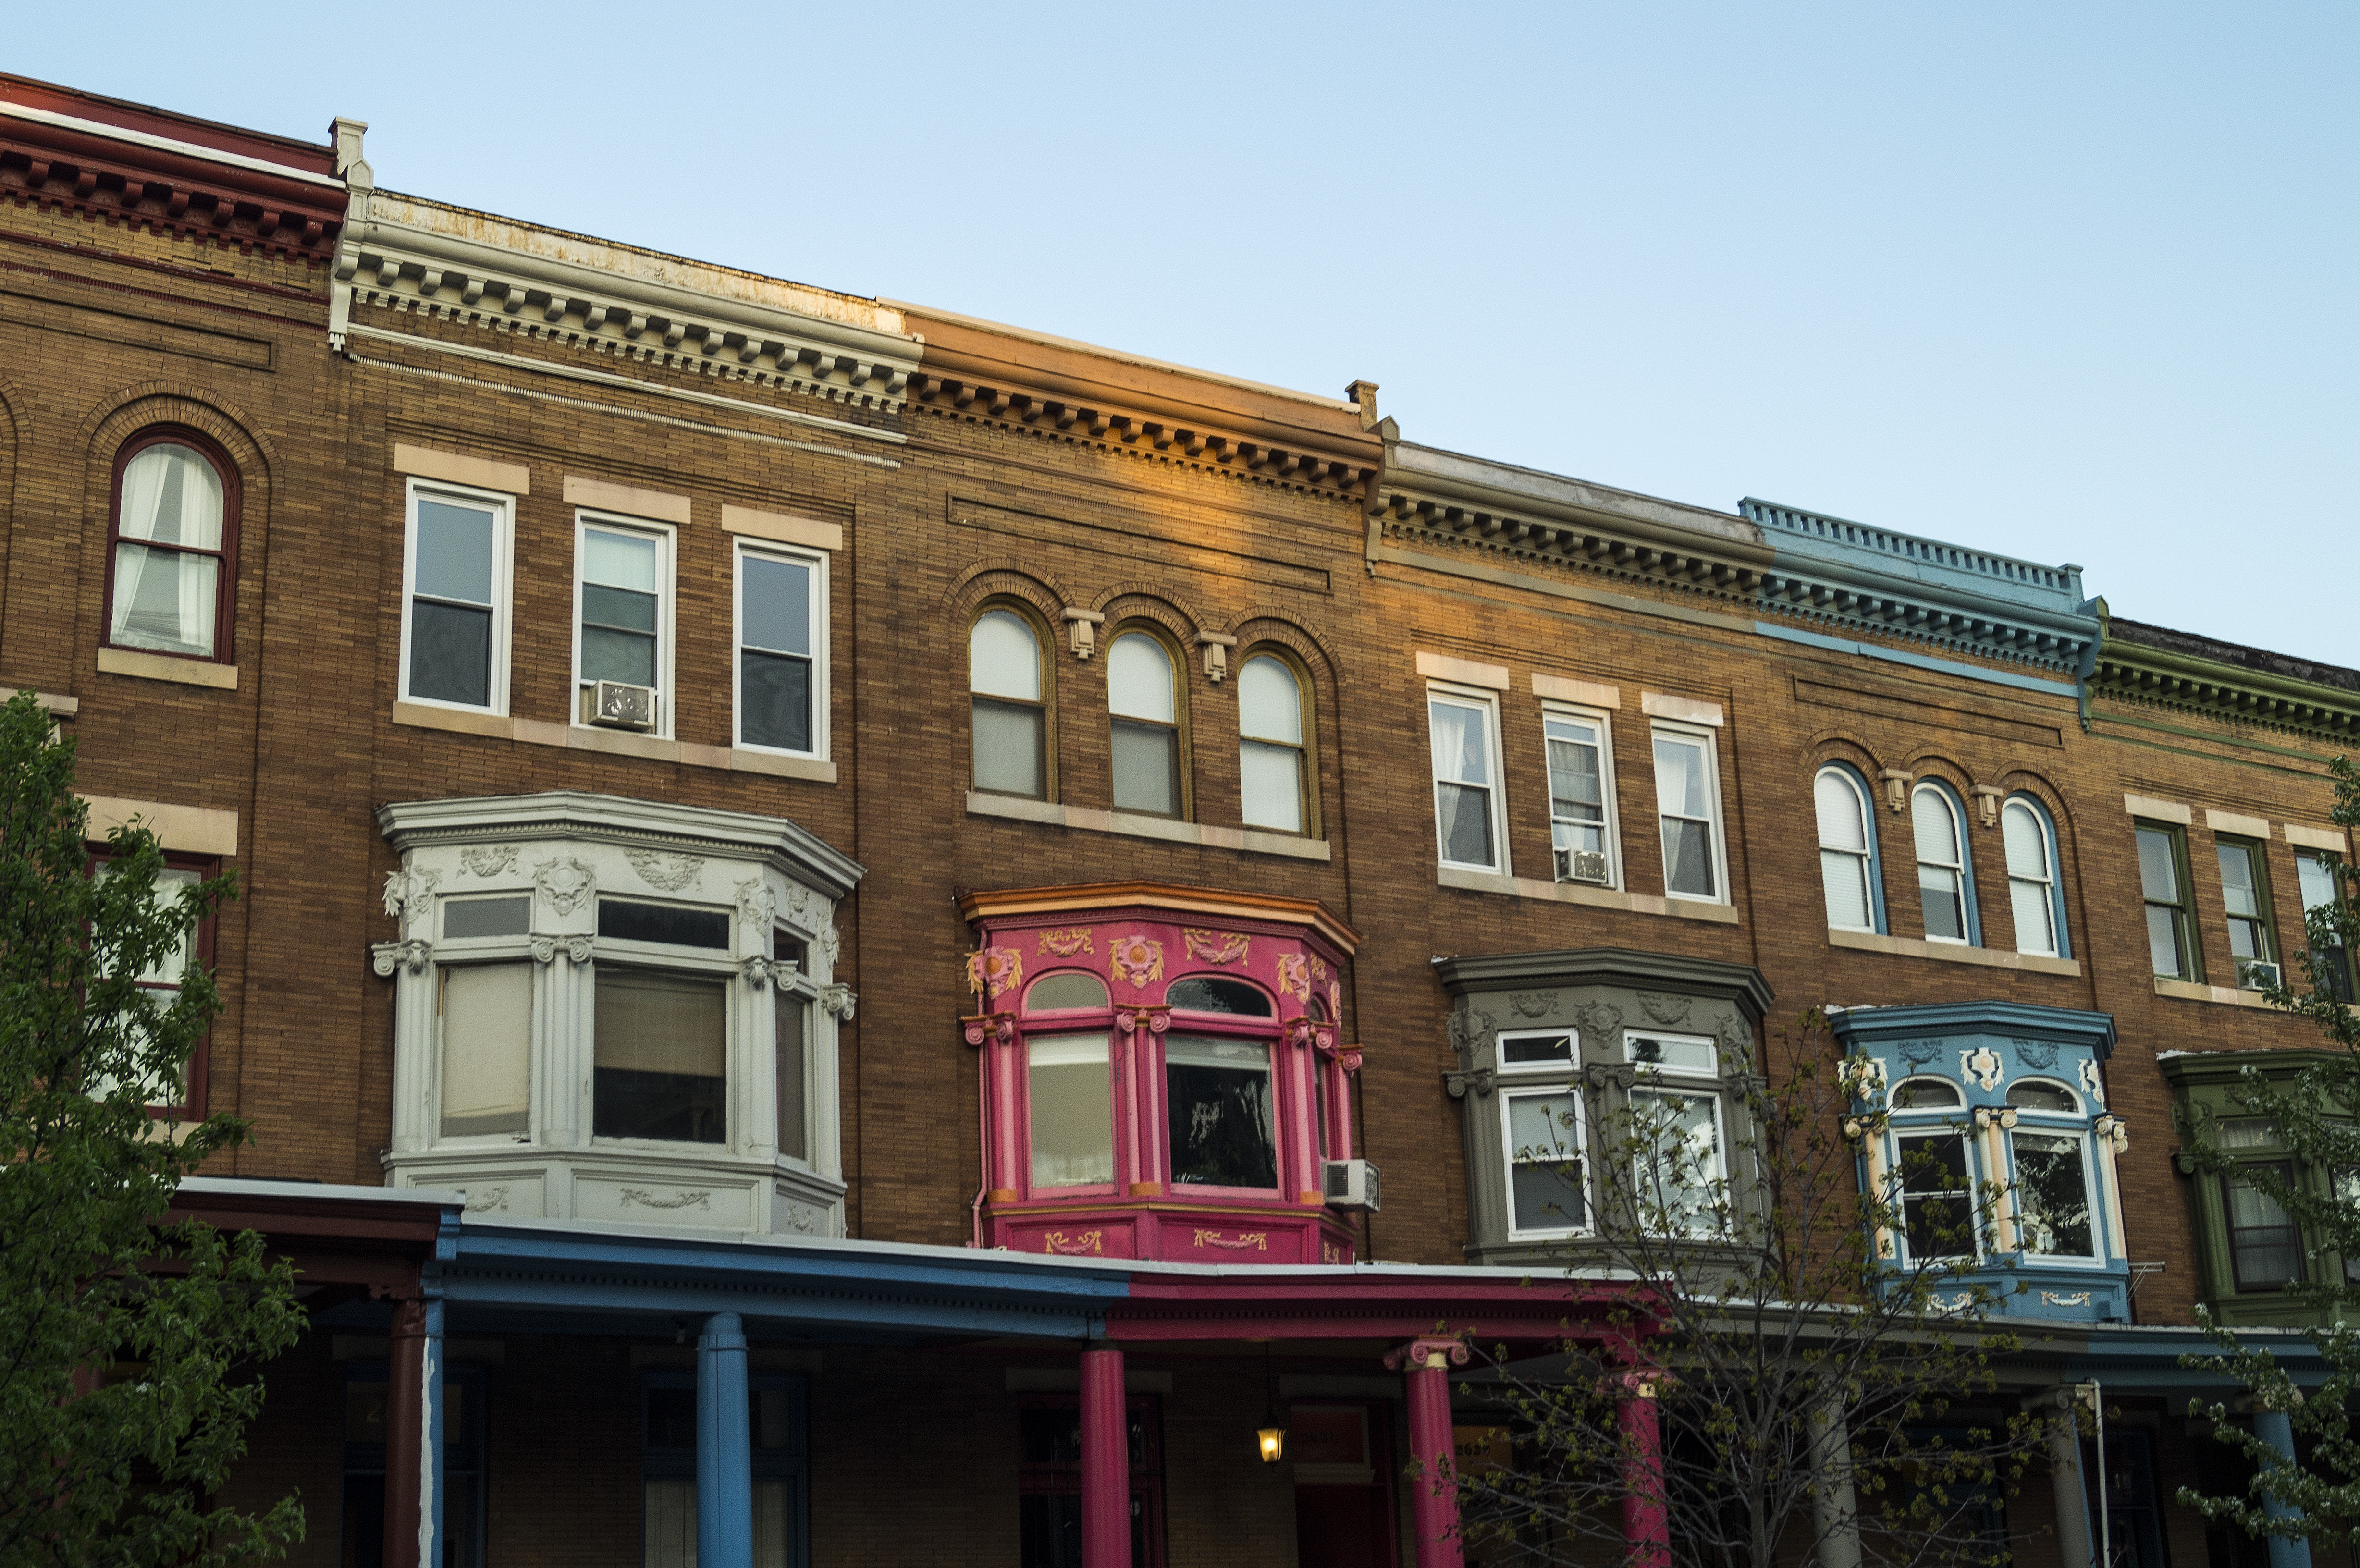
architecture, street, house, town, building, city, urban, downtown, facade, property, homes, houses, estate, baltimore, neighbourhood, row houses